Lustboy

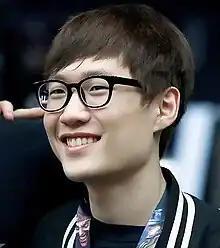
Lustboy in 2014

Ham Jang-sik, better known as Lustboy, is a South Korean "League of Legends" coach and retired professional player. After retiring from professional competition, Lustboy became a coach for Longzhu Gaming of the League of Legends Champions Korea (LCK), before leaving to coach for LCS team Team SoloMid. He joined 100 Thieves as the Support Coach in December 2020, but retired from the League of Legends scene at the end of 2021. He currently streams Lost Ark (video game) full time on Twitch (service).